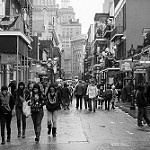
Label: B & W